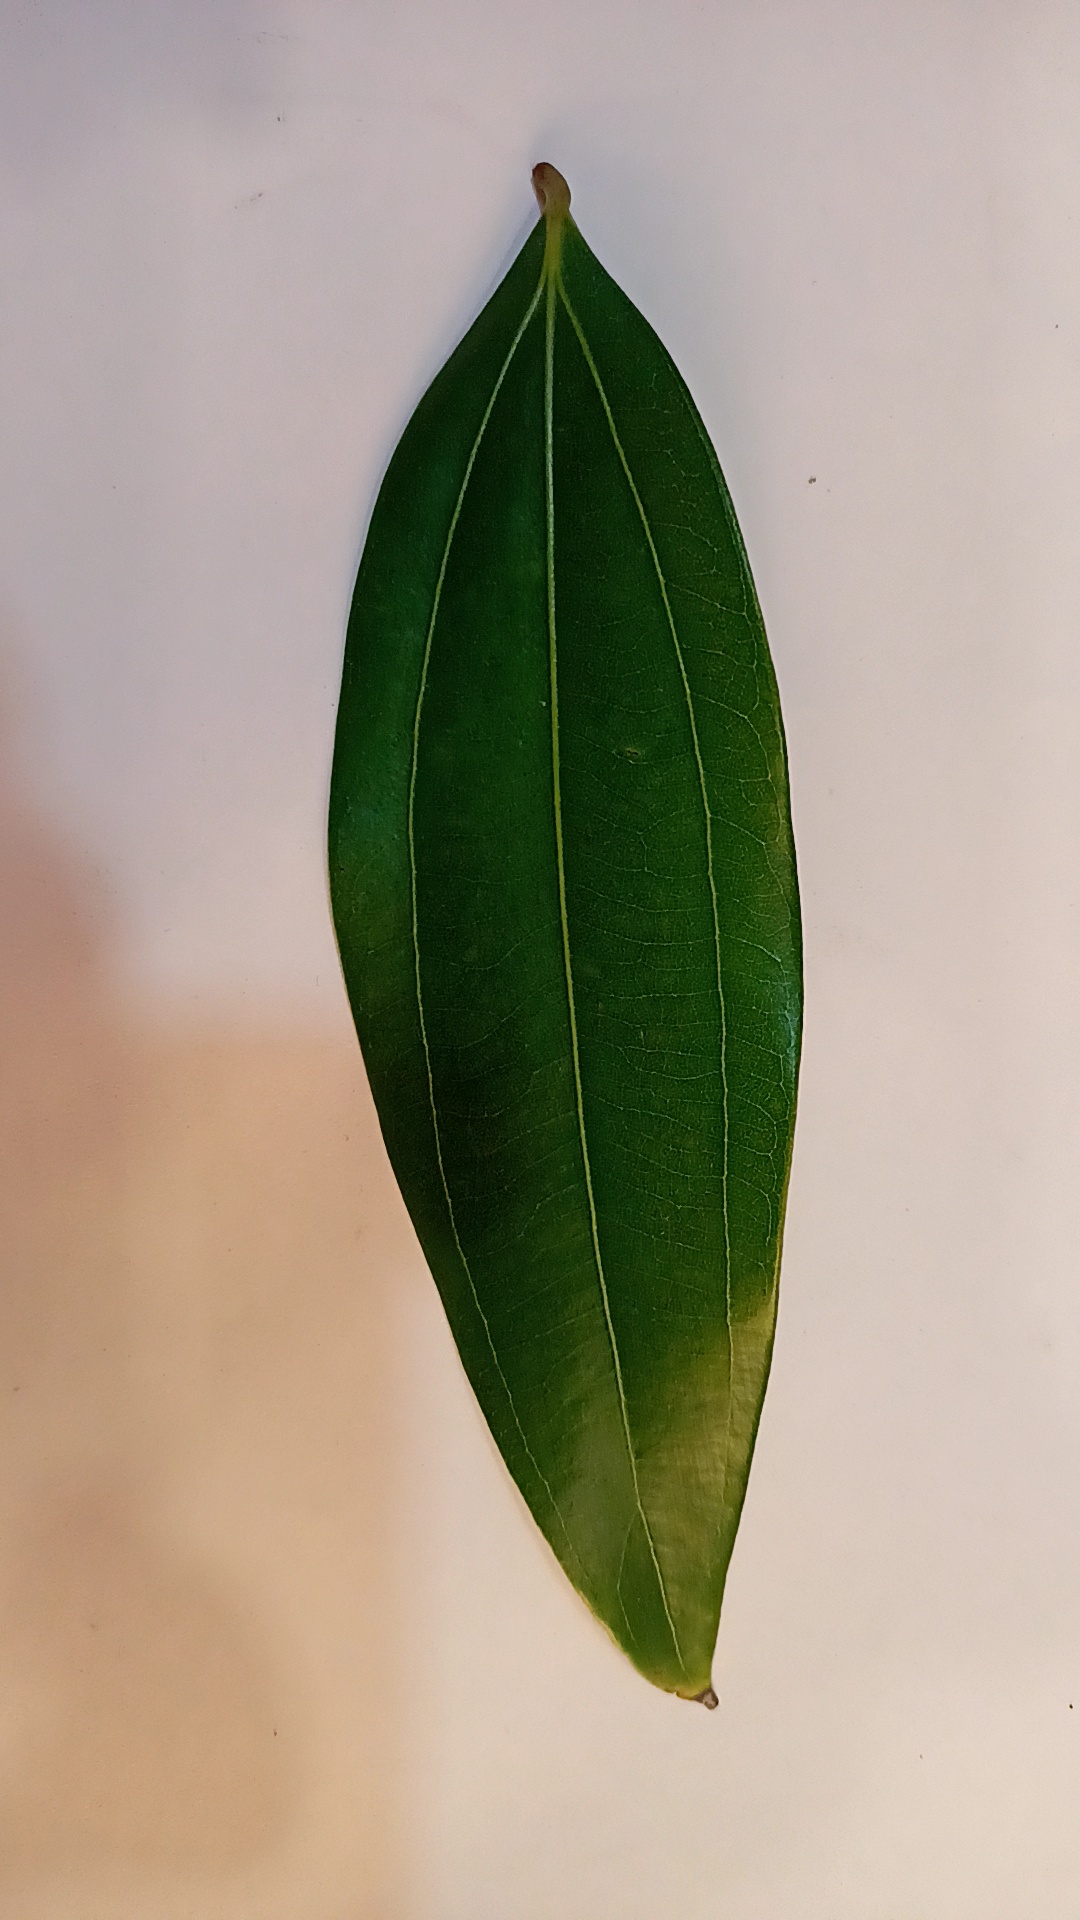
Label: Healthy